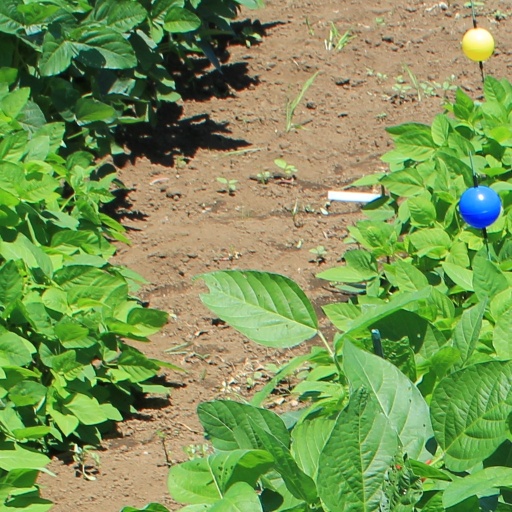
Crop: soybean